Burgruine Ortenburg

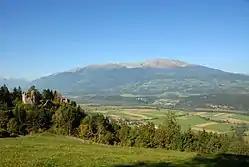
View over the Drava valley from Ortenburg Castle

The construction of the fortress was begun in the late 11th century by one noble Adalbert from Bavaria, a "ministerialis" of the Bishops of Freising, who then held large possessions in the Upper Carinthian Lurngau around the former Roman city of Teurnia. Adalbert's son Otto appeared as a Count of Ortenburg in 1141. First mentioned in an 1136 deed, Ortenburg Castle served as an administrative centre of the vast Ortenburg estates, initially rivalled by the Counts of Lurn with their ancestral seat at Hohenburg Castle beyond the Drava river.